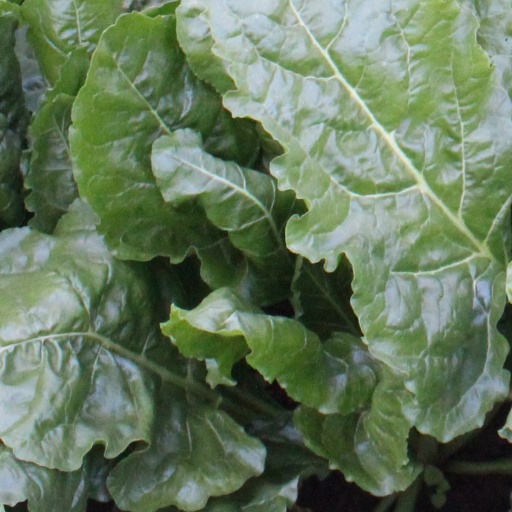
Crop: sugar beet